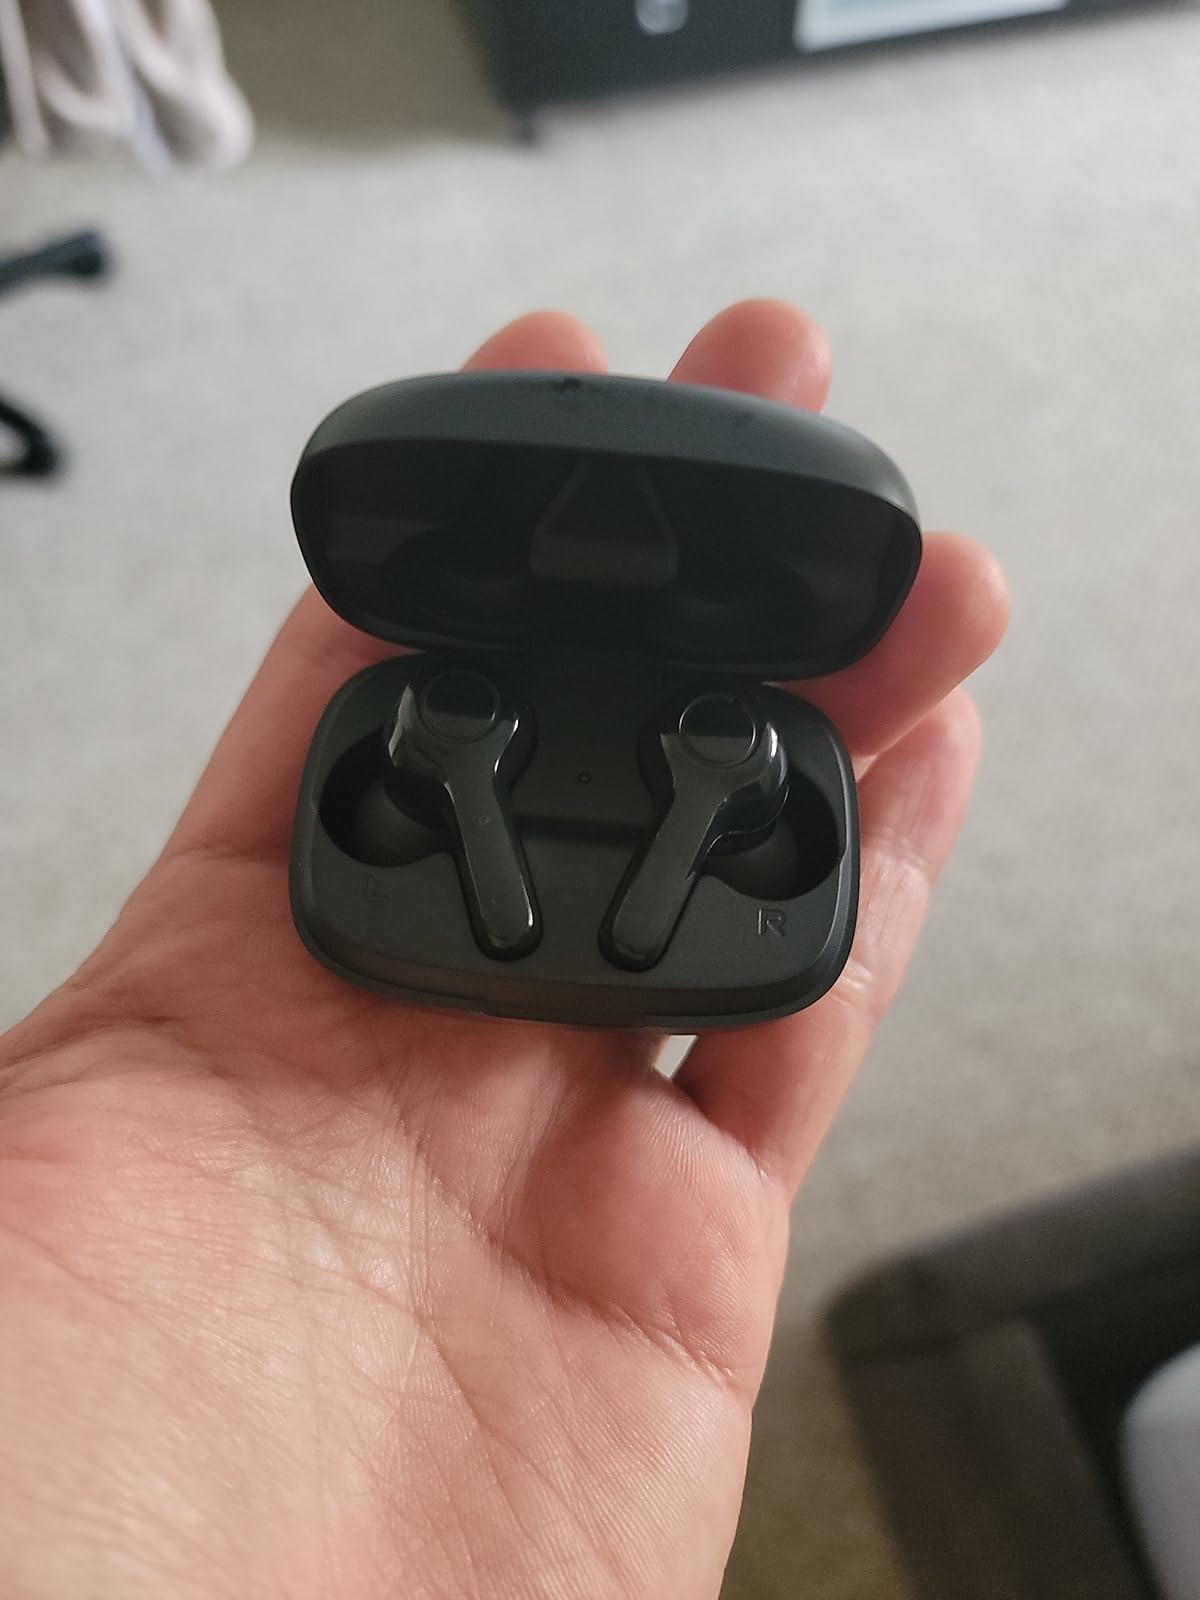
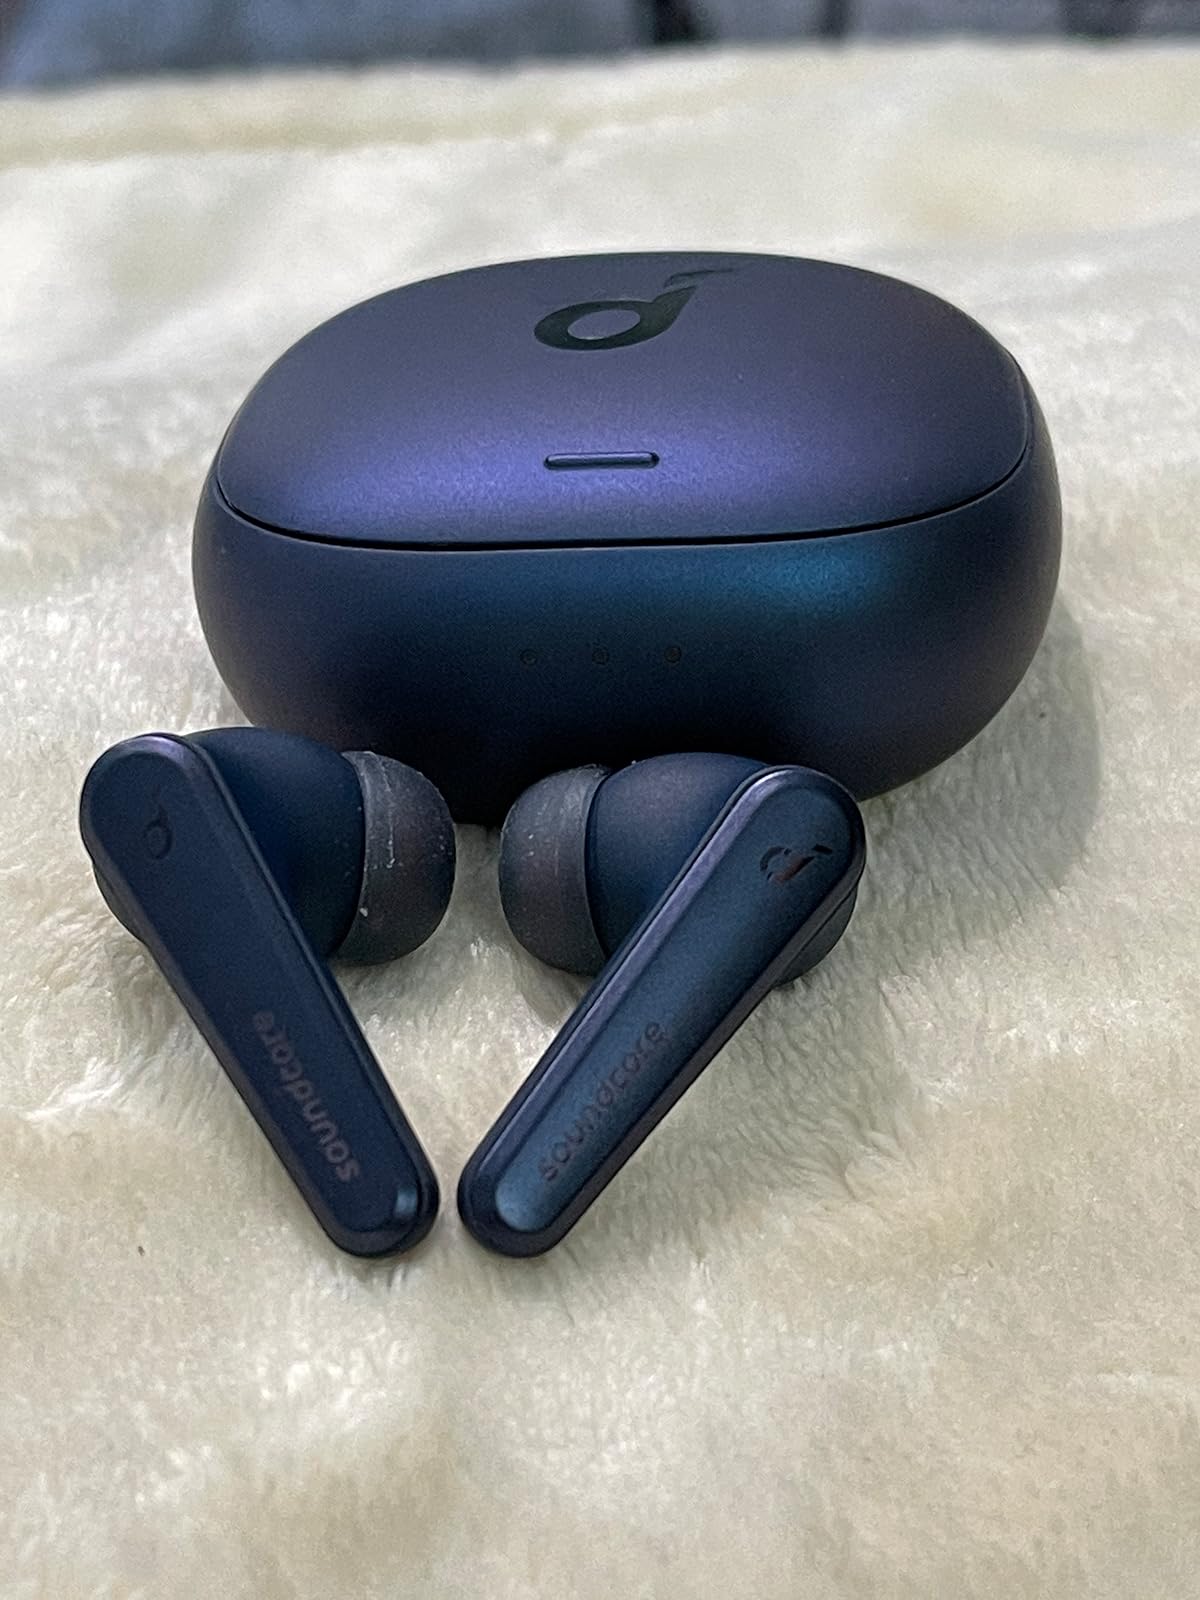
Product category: earbuds
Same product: no